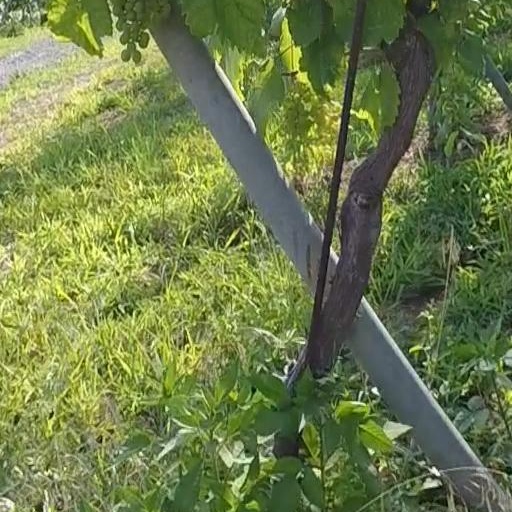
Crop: grape